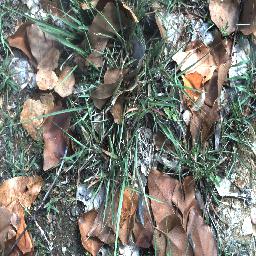
Label: negative